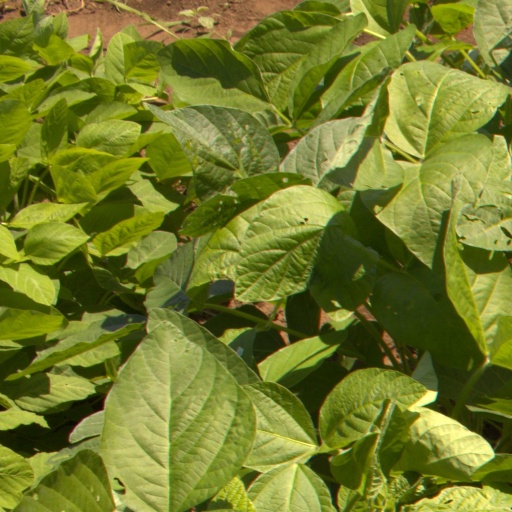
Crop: soybean